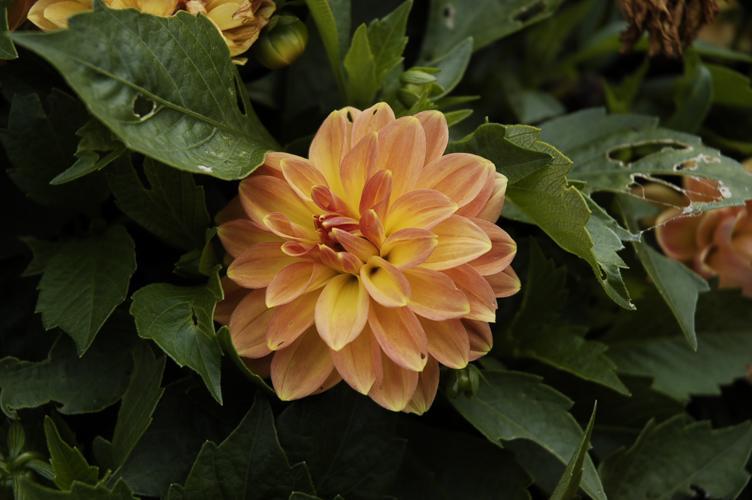
Label: pink-yellow dahlia?